Spyke

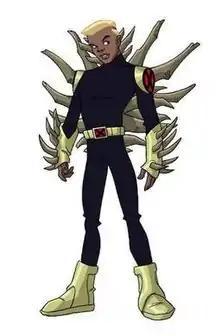
Spyke from the "X-Men Evolution" series

Spyke (Evan Daniels) is a fictional character created by writer Robert N. Skir and artist Steven E. Gordon for the WB animated superhero series "", which is based on American comic books published by Marvel Comics. Voiced by Neil Denis, the character is a high school student with the mutant ability to project spikes out of his body. Originally, Spyke was intended to be called Armadillo and have cornrows. He was created as a way to diversify the series' X-Men roster and include an African-American character among the main cast. Spyke has similar powers to Marrow, a pre-existing character, though Boyd Kirkland stated that this was not intentional.